Florian Pop

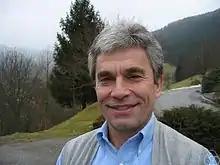
Florian Pop at Oberwolfach in 2006

Florian Pop (born 1952 in Zalău) is a Romanian mathematician, a professor of mathematics at the University of Pennsylvania.